Under the Domim Tree

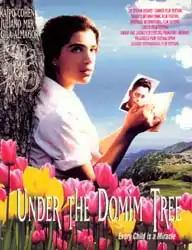
Film poster

Under the Domim Tree is a 1994 Israeli film based on the 1992 book of the same name by Gila Almagor. The film was directed by Eli Cohen, and screened in the Un Certain Regard section at the 1995 Cannes Film Festival.